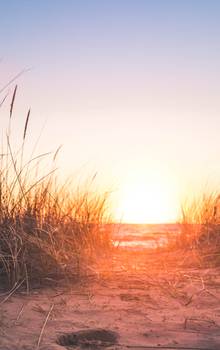
Label: No Watermark